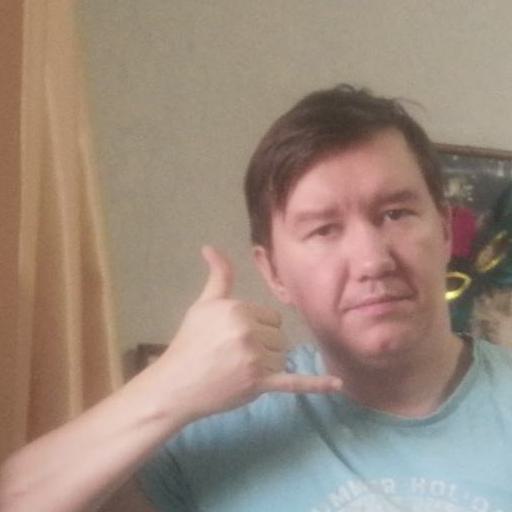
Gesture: call